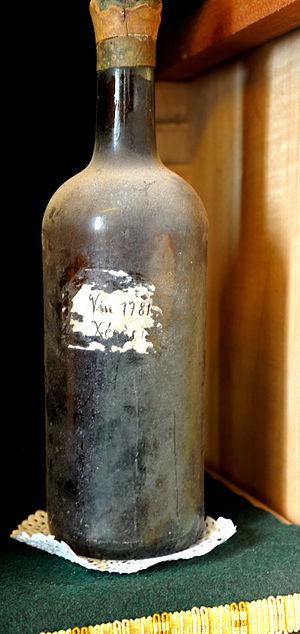
Xérès millésime 1781, collection du château de Valençay
Les xérès sont des vins blancs de Denominación de Origen (DO), produits à Jerez de la Frontera, dans le sud de l'Andalousie, en Espagne. Ces vins sont mutés à l'eau-de-vie pour obtenir deux grandes catégories : les finos, pour lesquels de l'alcool à 15,5° est ajouté, et les olorosos, à 18°. Ils sont très appréciés des Britanniques, qui les connaissent sous le nom de sherry ou sack. Le vinaigre de Xérès est également produit à partir de ces vins.